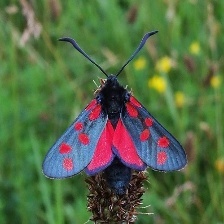
Species: SIXSPOT BURNET MOTH